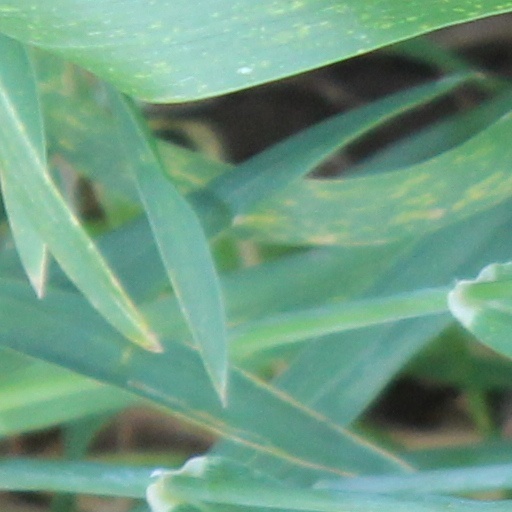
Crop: wheat